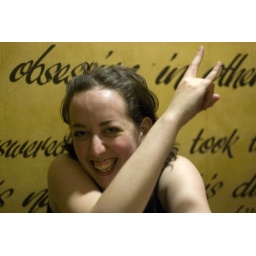
rose in the blind poet, bulls**t